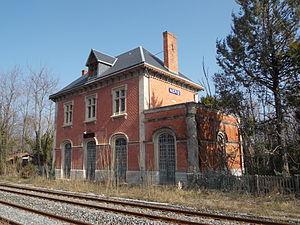
Gare de Ners.
La gare de Ners est une ancienne gare ferroviaire française de la ligne de Saint-Germain-des-Fossés à Nîmes-Courbessac, dite ligne des Cévennes, située sur le territoire de la commune de Boucoiran-et-Nozières dans le département du Gard en région Occitanie.
Cet article recense les gares ferroviaires françaises classées ou inscrites au titre des monuments historiques.
Ners est une commune française d'environ 700 habitants située au cœur du département du Gard et dans l'Est de la région Occitanie.